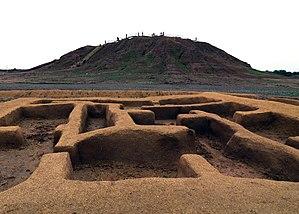
28° 30′ N, 57° 48′ E
Konar Sandal est un site archéologique situé au sud de l'Iran, dans le Kerman, dans la vallée du Halil Rud, près de la ville de Jiroft. Il a été découvert en 2001, à la suite de fouilles clandestines qui ont eu lieu dans des cimetières de l'âge du bronze situés à proximité. Le site de Konar Sandal fait depuis l'objet de fouilles régulières, par une équipe archéologique iranienne dirigée par Y. Madjizadeh, et s'est révélé être le centre le plus important de ce que l'on peut appeler la civilisation de Jiroft.